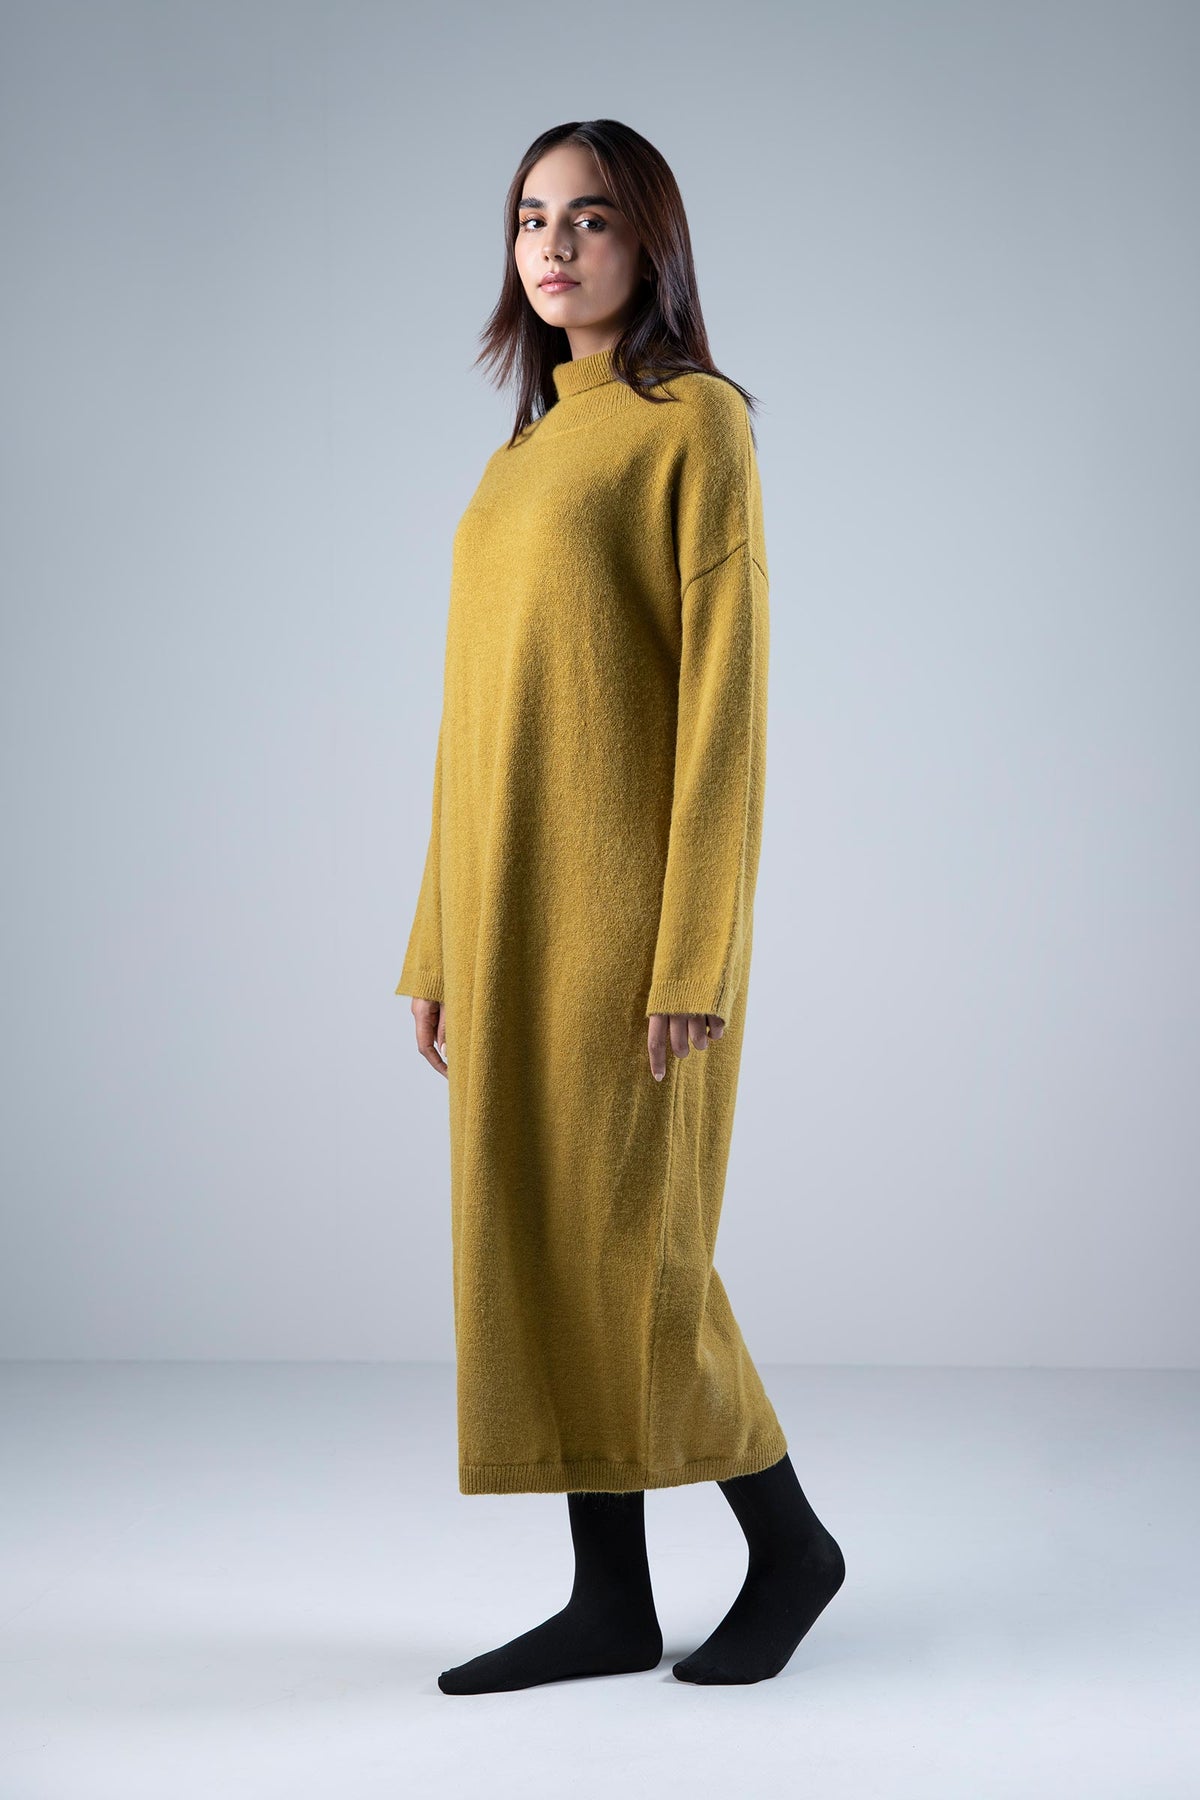
yellow long sleeve cashmere sweater dress